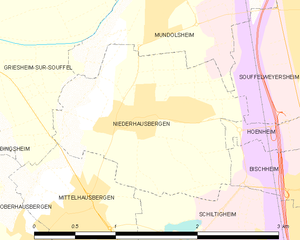
Carte des communes françaises